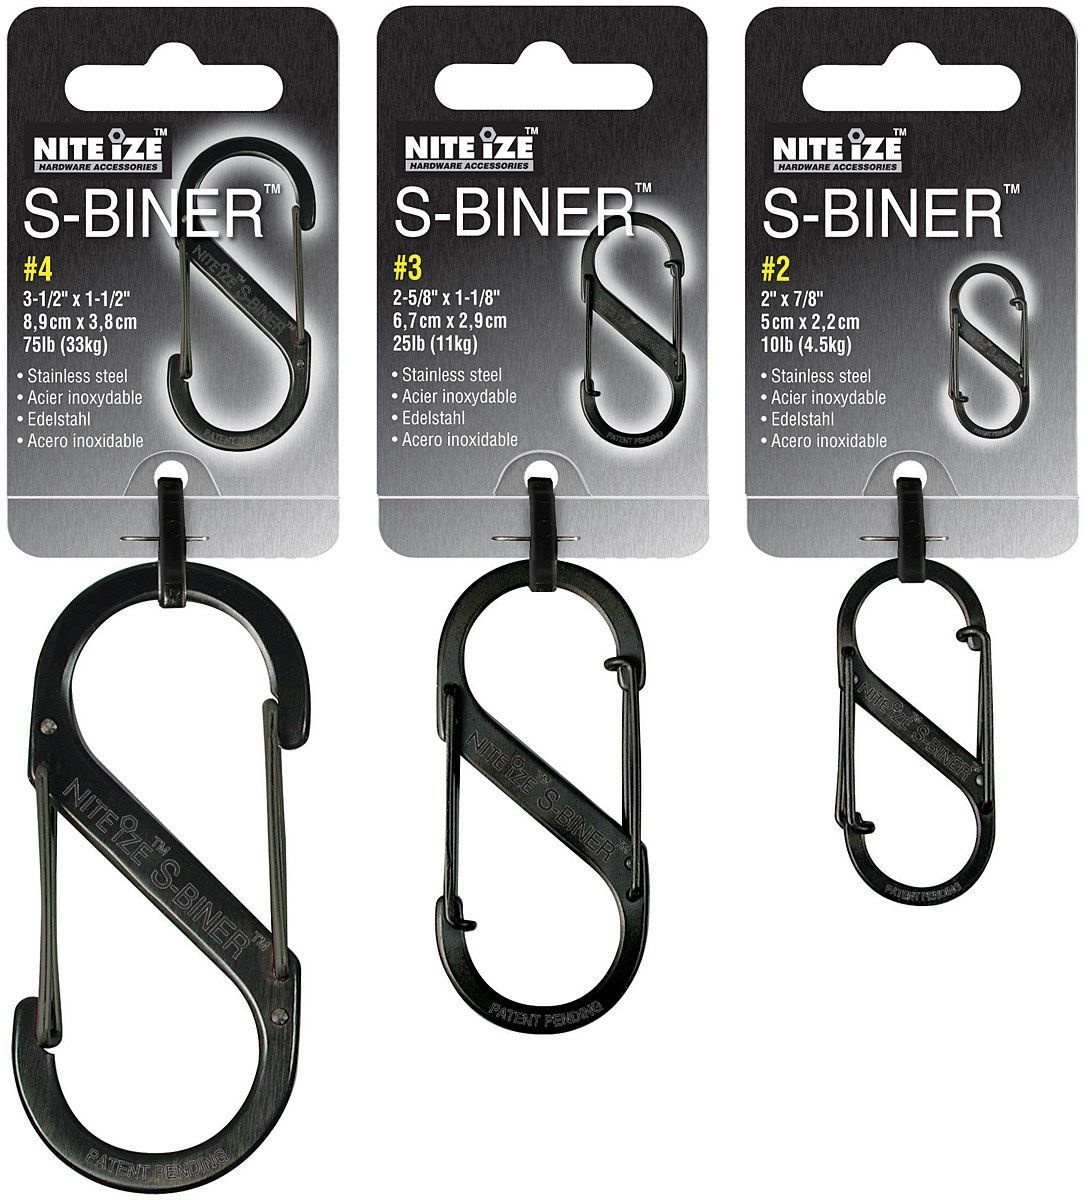
S-Biner Stainless Steel Dual Carabiner Combo - 3 Pack in Black
Store valuables on one end and clip securely with the other. S-Biners are constructed of stainless steel and are available in 5 sizes. Smooth wire gate operation provides a secure gate closure. Has many uses. 3 pack: includes one #2, #3, and #4 S-Biner
Brand: Liberty Mountain
Category: Sporting Goods > Outdoor Recreation > Camping & Hiking > Camping Tools > Camping Clips